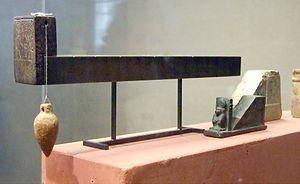
Indicateurs solaires égyptiens du temps du règne d'Amenophis III (-1400), Musée du Louvre, Paris
Les heures archaïques sont des essais de division du jour dans les civilisations de la Haute-Antiquité.
Une horloge est un instrument conventionnel de mesure du temps qui généralement indique l'heure en continu ; étymologiquement, le terme vient du mot latin horologium « qui dit l’heure », lui-même dérivé du mot grec ὡρολόγιον [formé à partir de oρα, l'heure et de λέγειν, dire, λόγιον, le dire ].